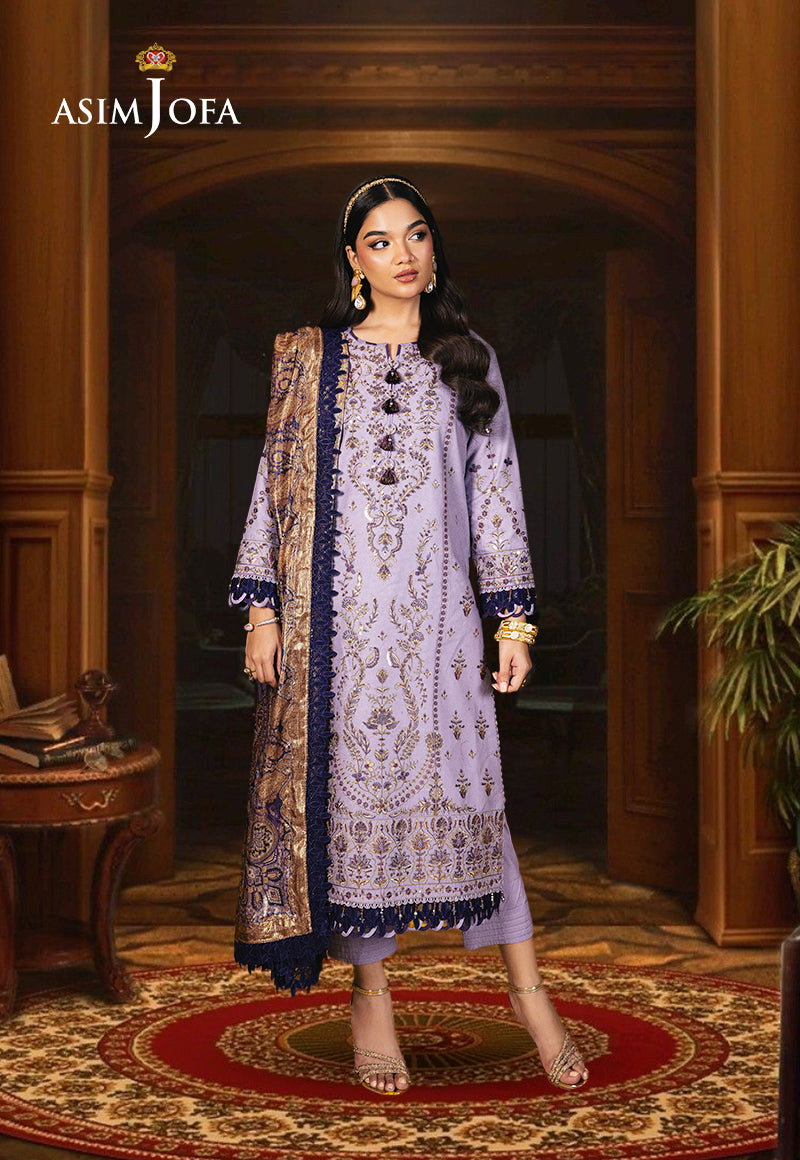
purple mohair embroidered salwar